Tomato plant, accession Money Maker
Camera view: vertical (180 deg); turntable rotation: 330 degrees
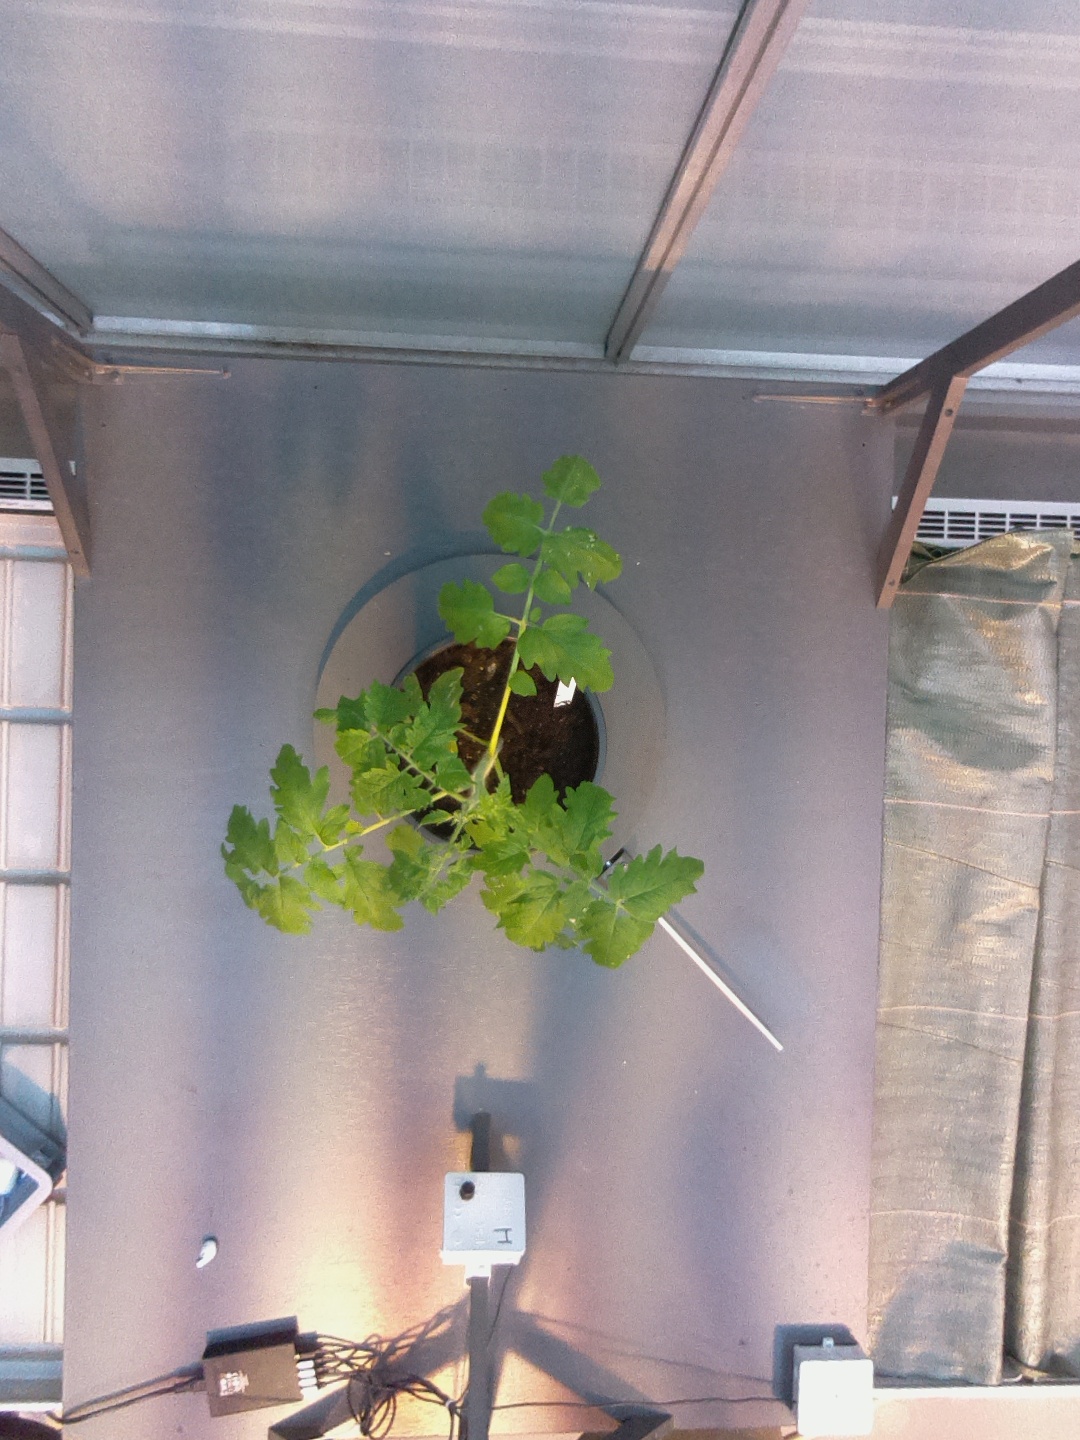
BBCH growth stage 14: 8 of true leaves visible